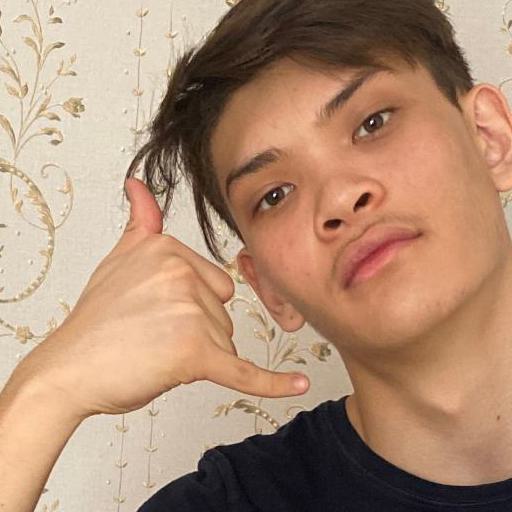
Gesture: call